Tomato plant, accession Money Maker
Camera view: horizontal (90 deg, fisheye); turntable rotation: 270 degrees
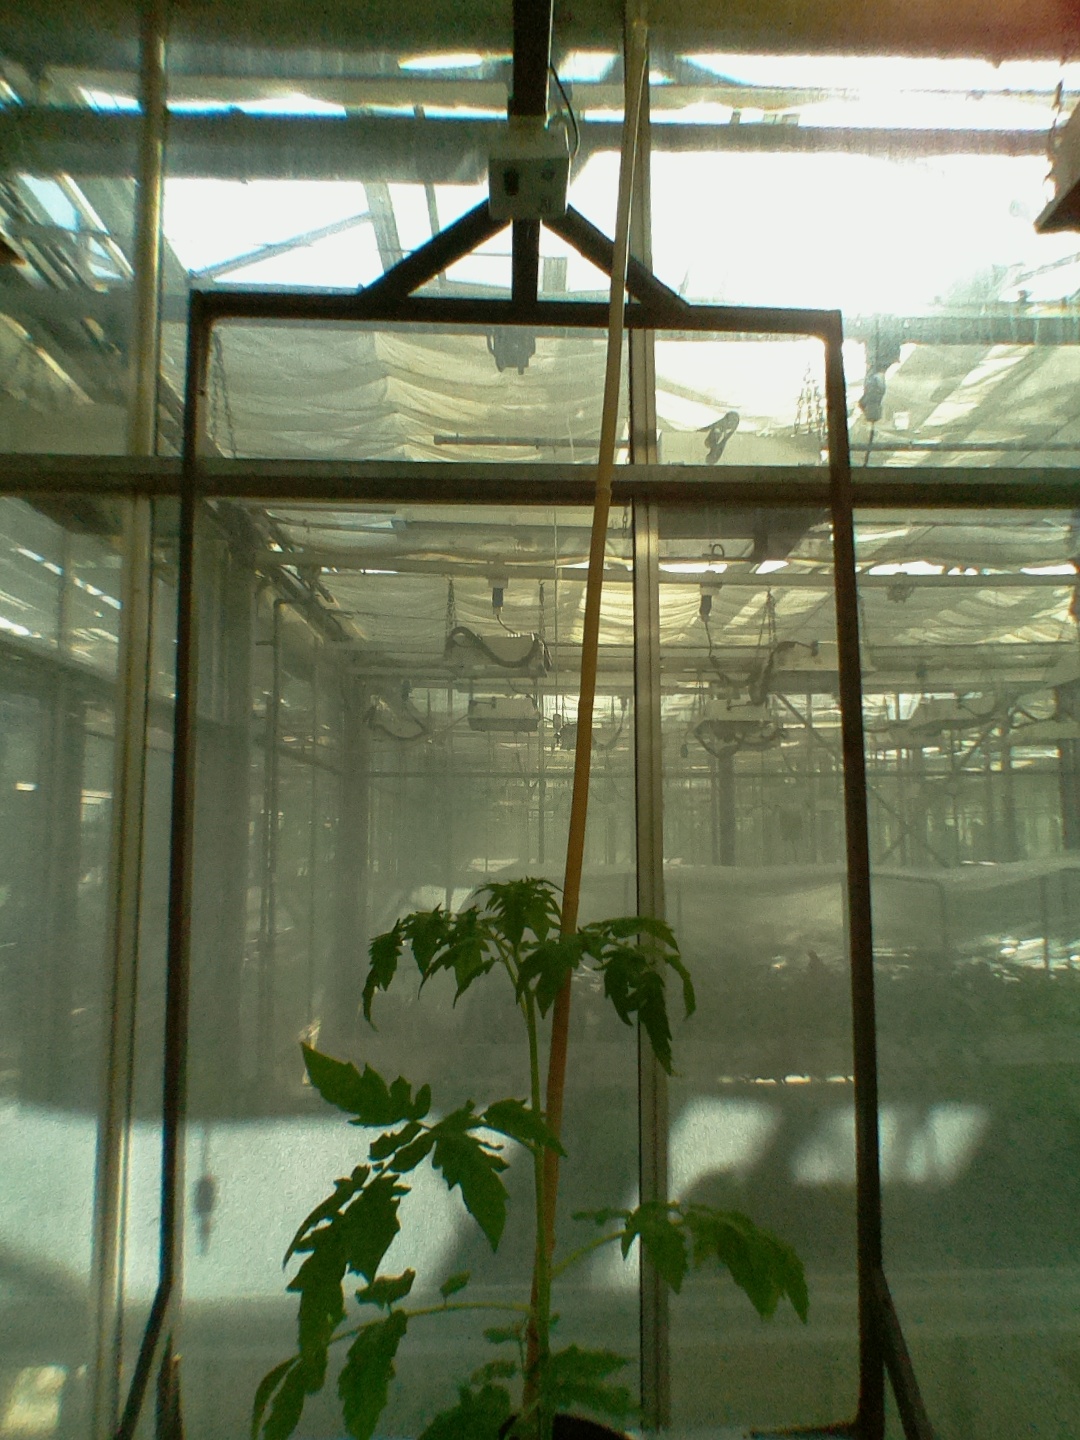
BBCH growth stage 14: 8 of true leaves visible